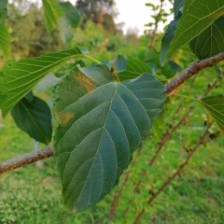
Variety: WhiteKing